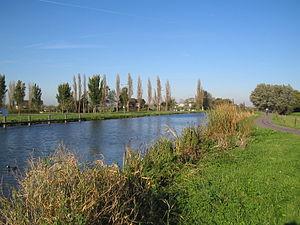
Le Gaag est un canal néerlandais de la Hollande-Méridionale.